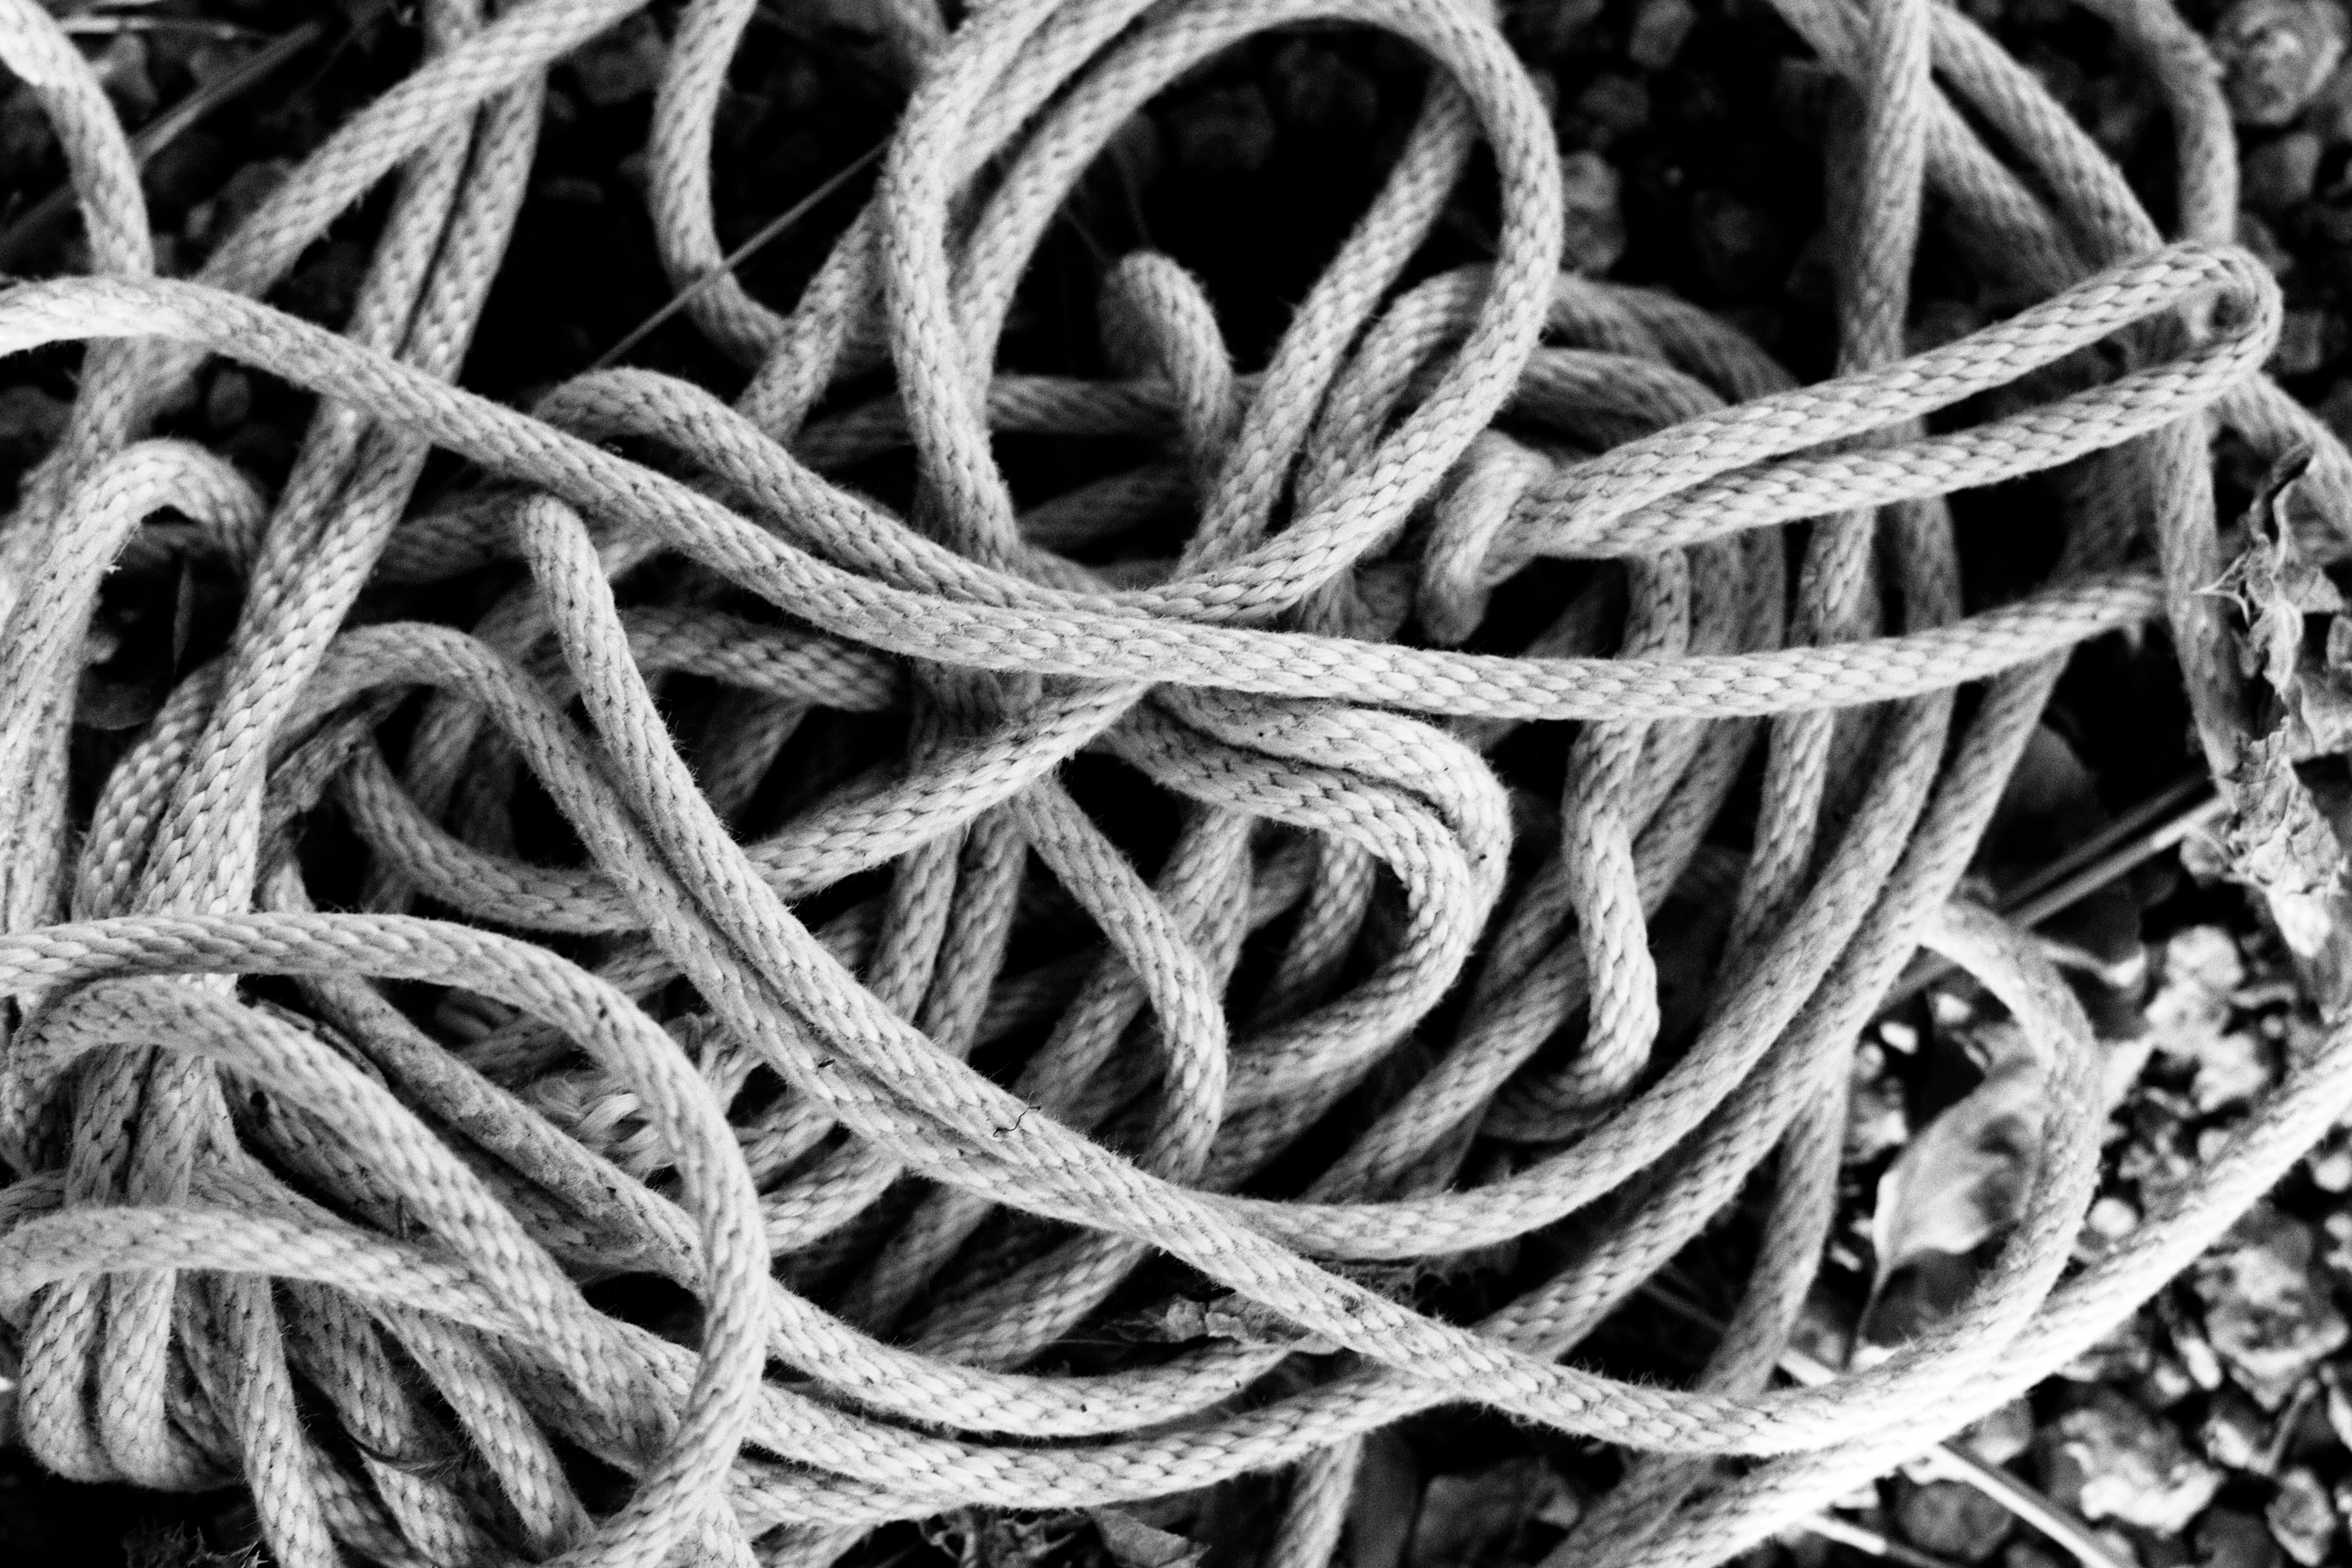
branch, rope, black and white, monochrome, material, twig, iron, 2013365, monochrome photography